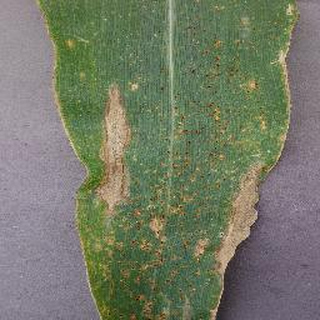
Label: corn_northern_leaf_blight